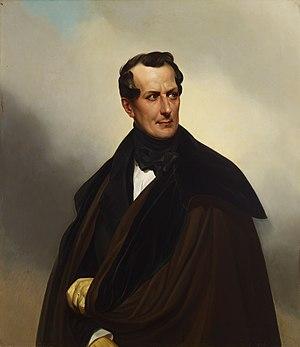
Le musée d'art de Iaroslavl est un musée d'art qui se trouve en Russie à Iaroslavl, dans l'ancien palais du gouverneur, construit en 1821-1823.
Vladimir Alexeïevitch, comte Moussine-Pouchkine, est un militaire russe.